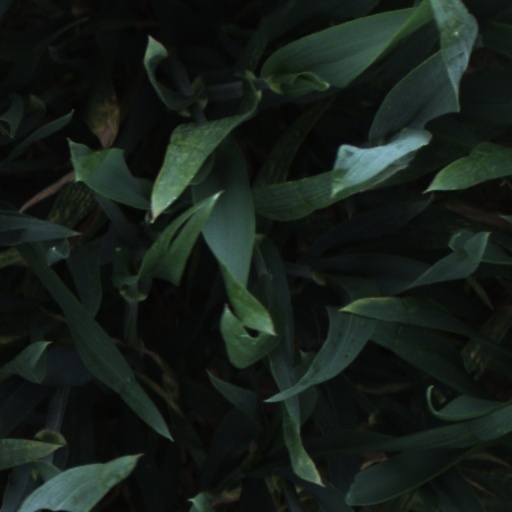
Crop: wheat